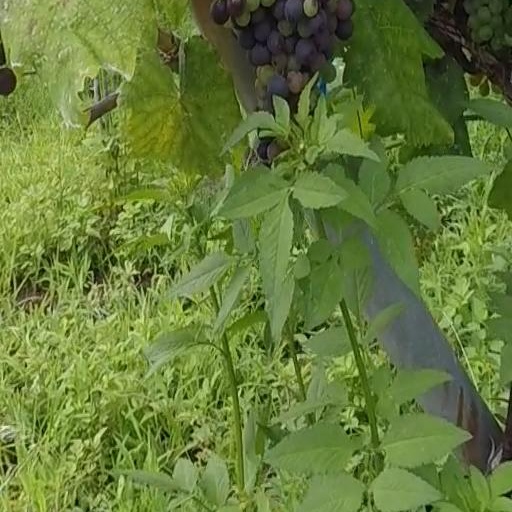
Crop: grape